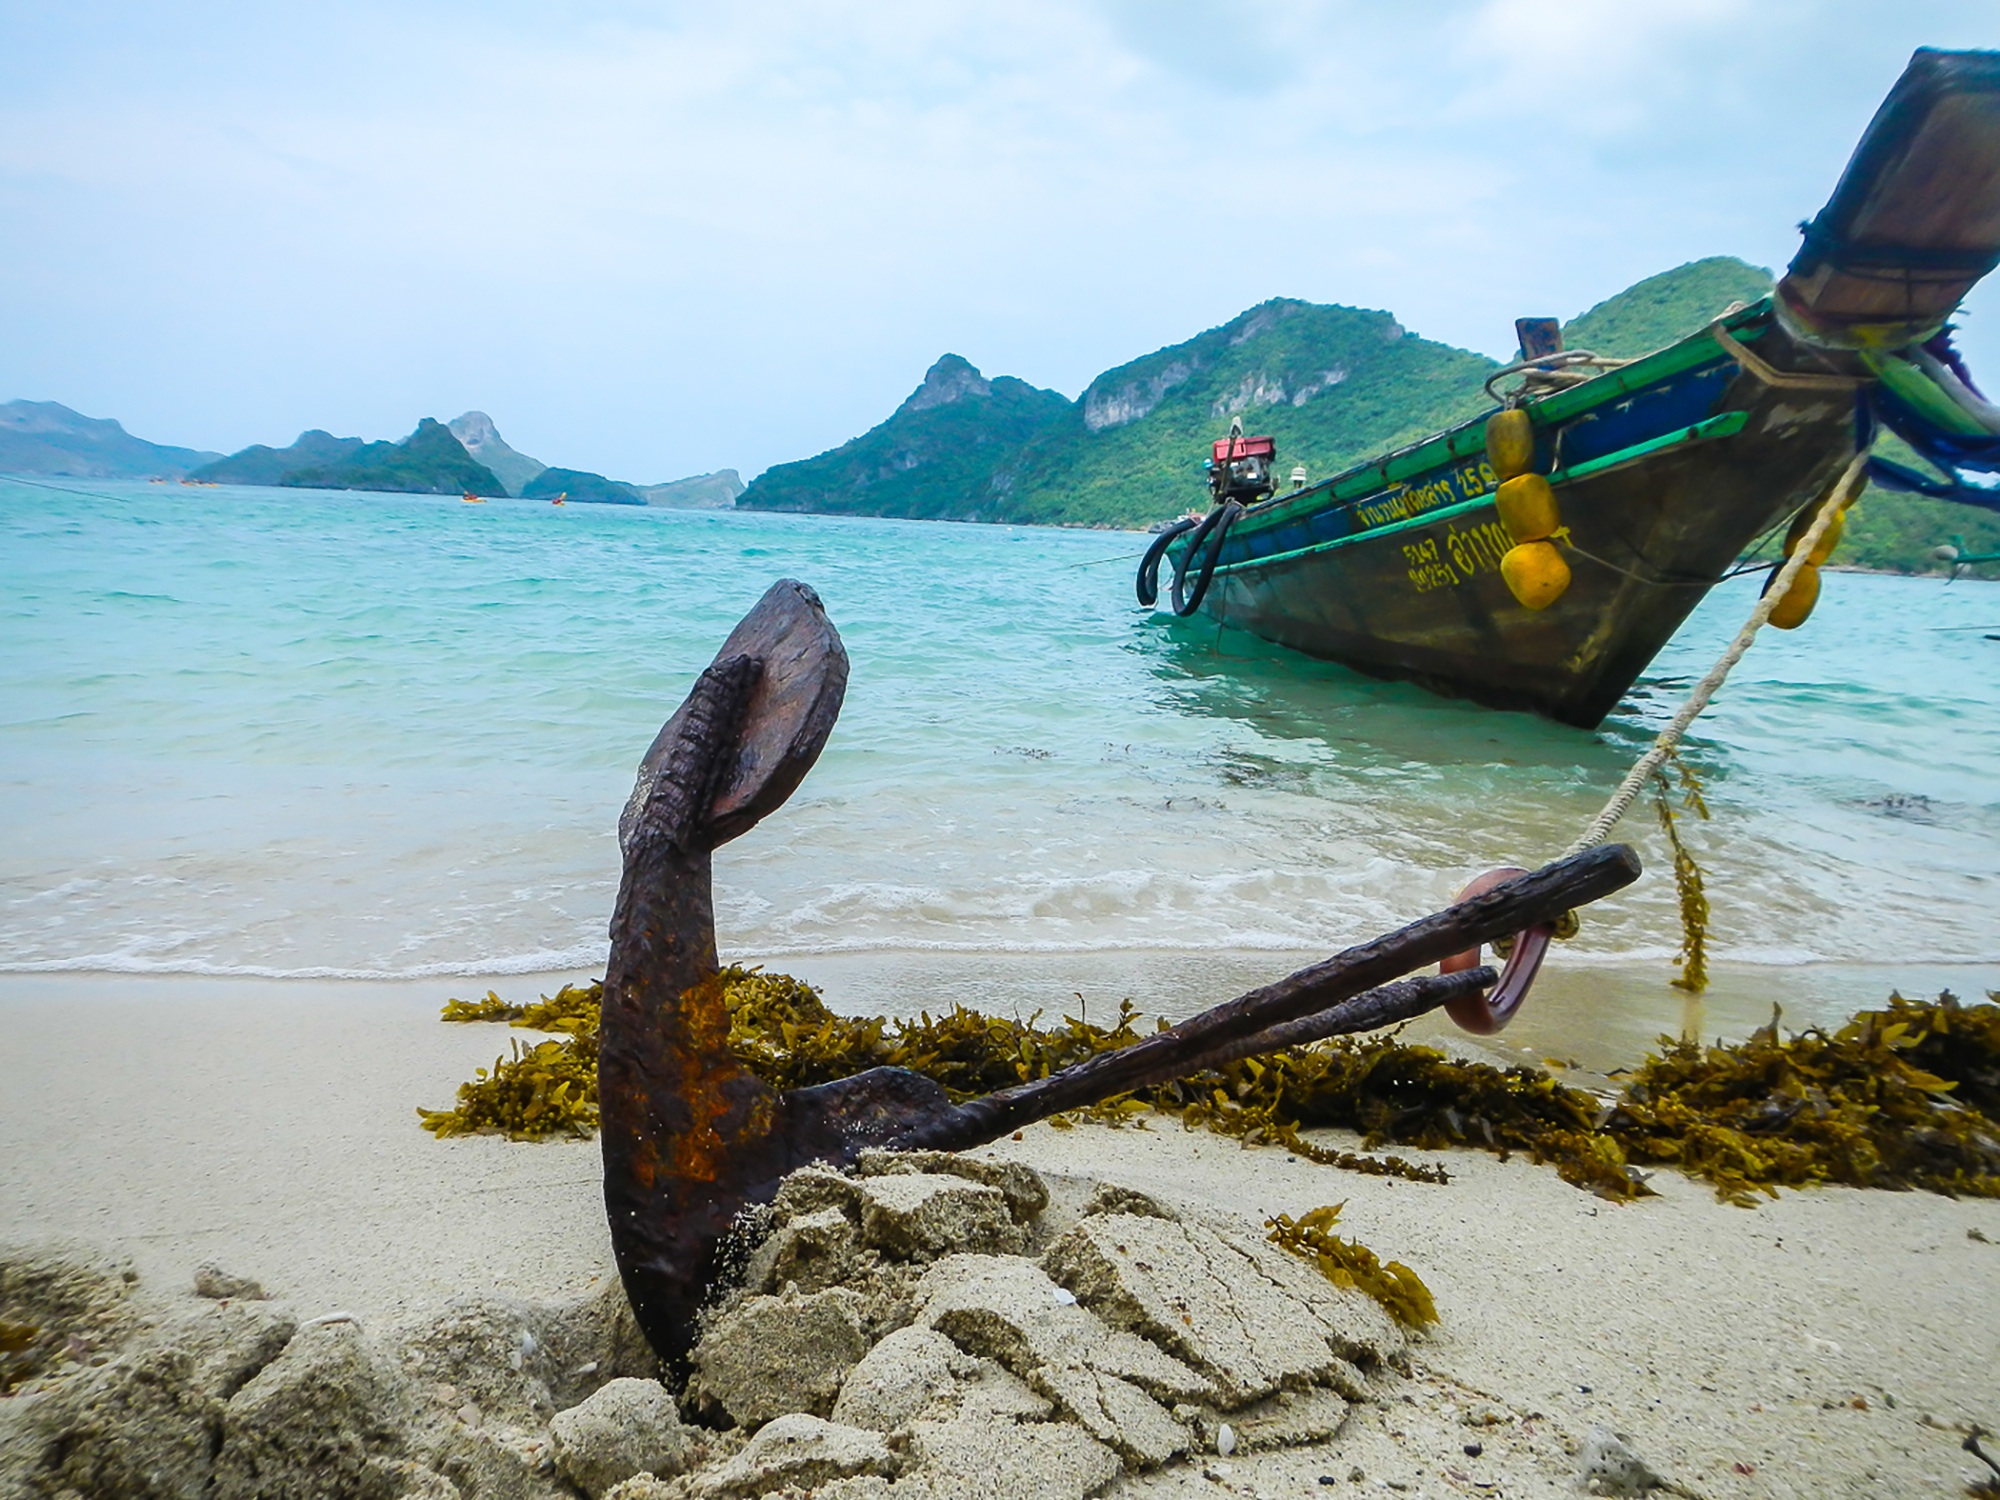
beach, sea, coast, water, rock, ocean, boat, shore, wave, vacation, vehicle, bay, body of water, boating